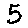
Label: 5